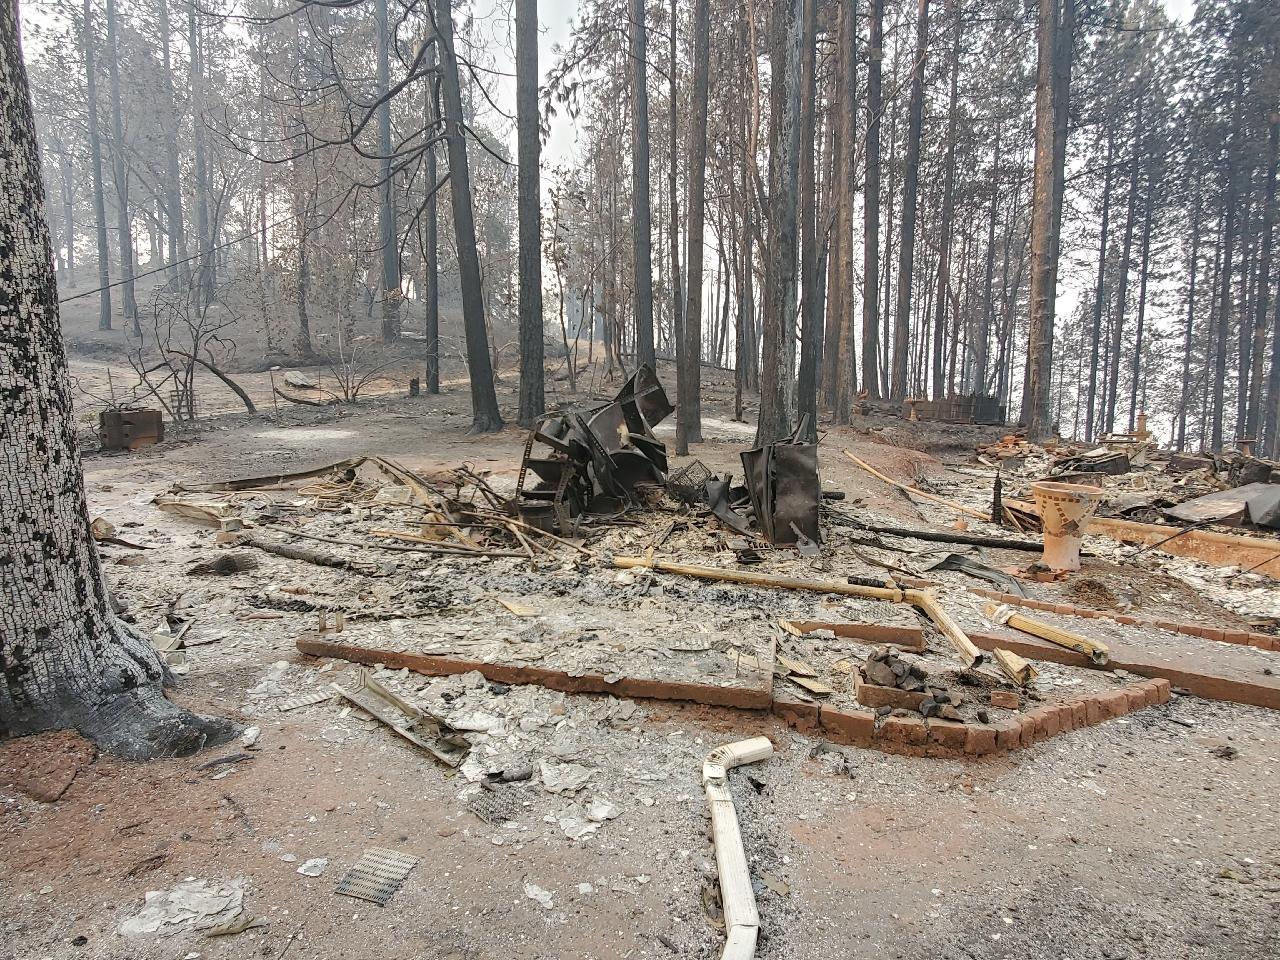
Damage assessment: destroyed